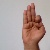
The image shows a hand gesture representing the letter 'F' in Indian Sign Language.